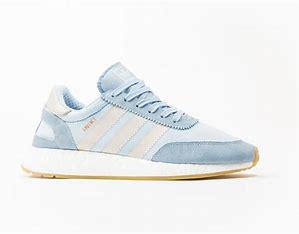
Brand: Adidas
Model: Iniki Runner